Devon and Cornwall Rail Partnership

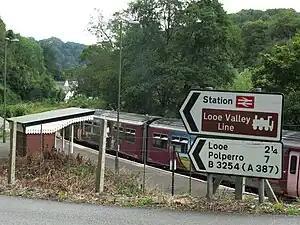
A Looe Valley Line train calls at Sandplace

There are nine branch lines promoted by the Partnership, each supported by local councils with local forums made up of representatives from the local community.